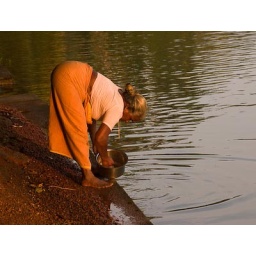
Washing pot by river